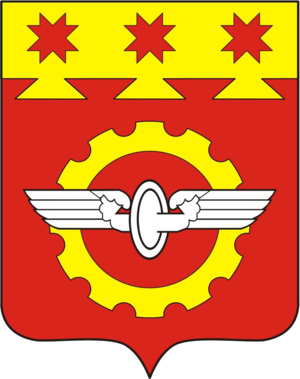
Kanach est une ville de la république de Tchouvachie, en Russie, et le centre administratif du raïon de Kanach. Sa population s'élevait à 45 819 habitants en 2014.